Wildlife of the Levant

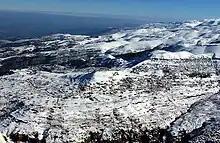
An aerial view of the Ehden Forest Reserve during winter

The introduction of domesticated water buffalo to the Levant occurred around 600 AD, providing an additional source of meat and milk for the growing human population and for use in plowing and traction. In the mid-20th century, a number of environmental associations and authorities in the Levant released a few herds of these animals into important swamps. It has been demonstrated that these marshes constitute an important site for migratory birds. The presence of buffalo grazing has been found to be highly beneficial for the well-being of these birds, as it encourages the growth of plants and the creation of new habitats for reptiles, amphibians, and birds. One of the mammals recently introduced to the Levant is the African common eland, also known as the "bouqa". Israeli military authorities have intentionally introduced this species to the border areas with Lebanon to clear the area of bramble and canopy vegetation that obstructs the vision of observers and cameras aimed at monitoring the movements of Hezbollah fighters and the Lebanese army.